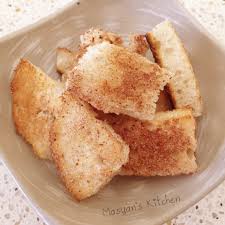
Waste category: biological